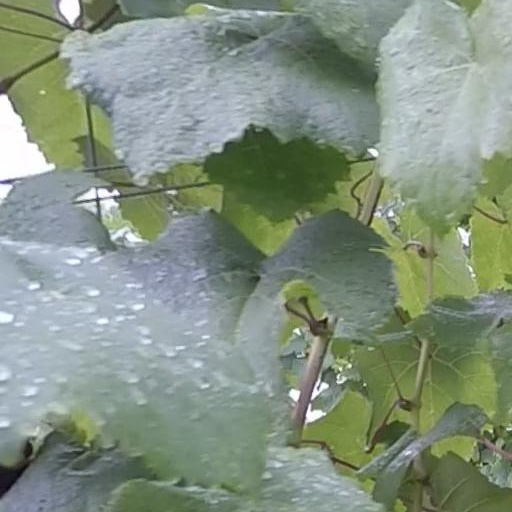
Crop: grape